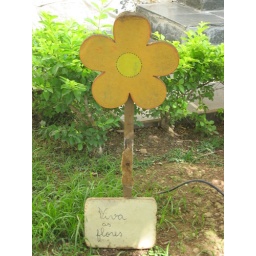
The sign says &amp;quot;hooray for flowers&amp;quot;. The only flower around is the wooden one behind the sign.